Chris Ogbonnaya

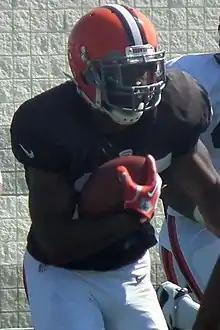
Ogbonnaya in 2012.

The Cleveland Browns signed him off of the Texans' practice squad on October 18, 2011. In his Cleveland Browns debut the following Sunday, he had three rushing attempts for 15 yards, and five receptions for 43 yards. In games against the St. Louis Rams and the Jacksonville Jaguars, he totaled 205 yards and 1 rushing touchdown.